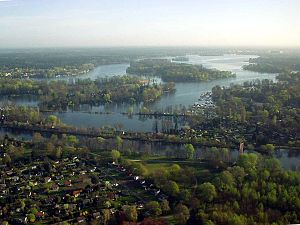
Tegeler See
Tegeler See.
Tegeler See er den andenstørste sø i Berlin, Tyskland, overgået af Müggelsee.